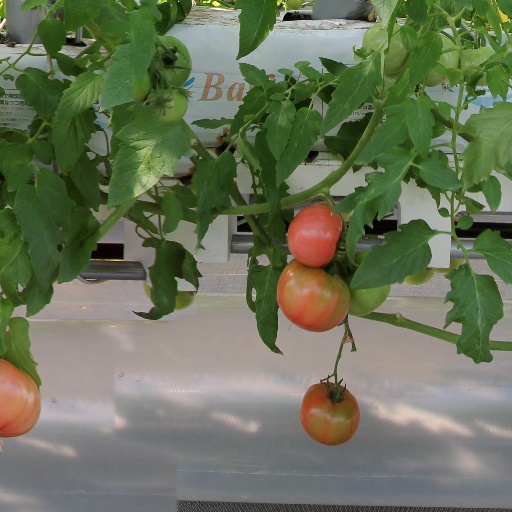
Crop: tomato